Singapore Botanic Gardens

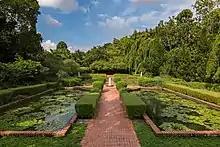
The Sundial Garden

The Green Pavilion is the first "green roof" in Singapore. Weed and grass-like plants fully cover the pitched roof. It houses the visitor services desk as well as a café called Food For Thought in the basement.